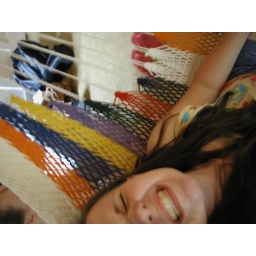
My friend got this awesome new hammock chair and we all took turns sitting in it and swinging.